Doctor Who (film)

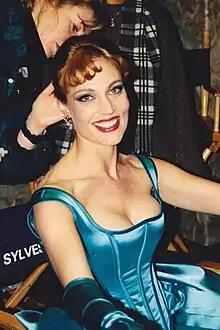
Daphne Ashbrook on set of "Doctor Who" in 1996

Casting sessions took place in March 1994; actors who actually auditioned for the role include Liam Cunningham, Mark McGann, Robert Lindsay, Tim McInnerny, Nathaniel Parker, Peter Woodward, John Sessions, Anthony Head, and Tony Slattery. Paul McGann was first considered around the time of these auditions, but did not formally audition for the part until later.